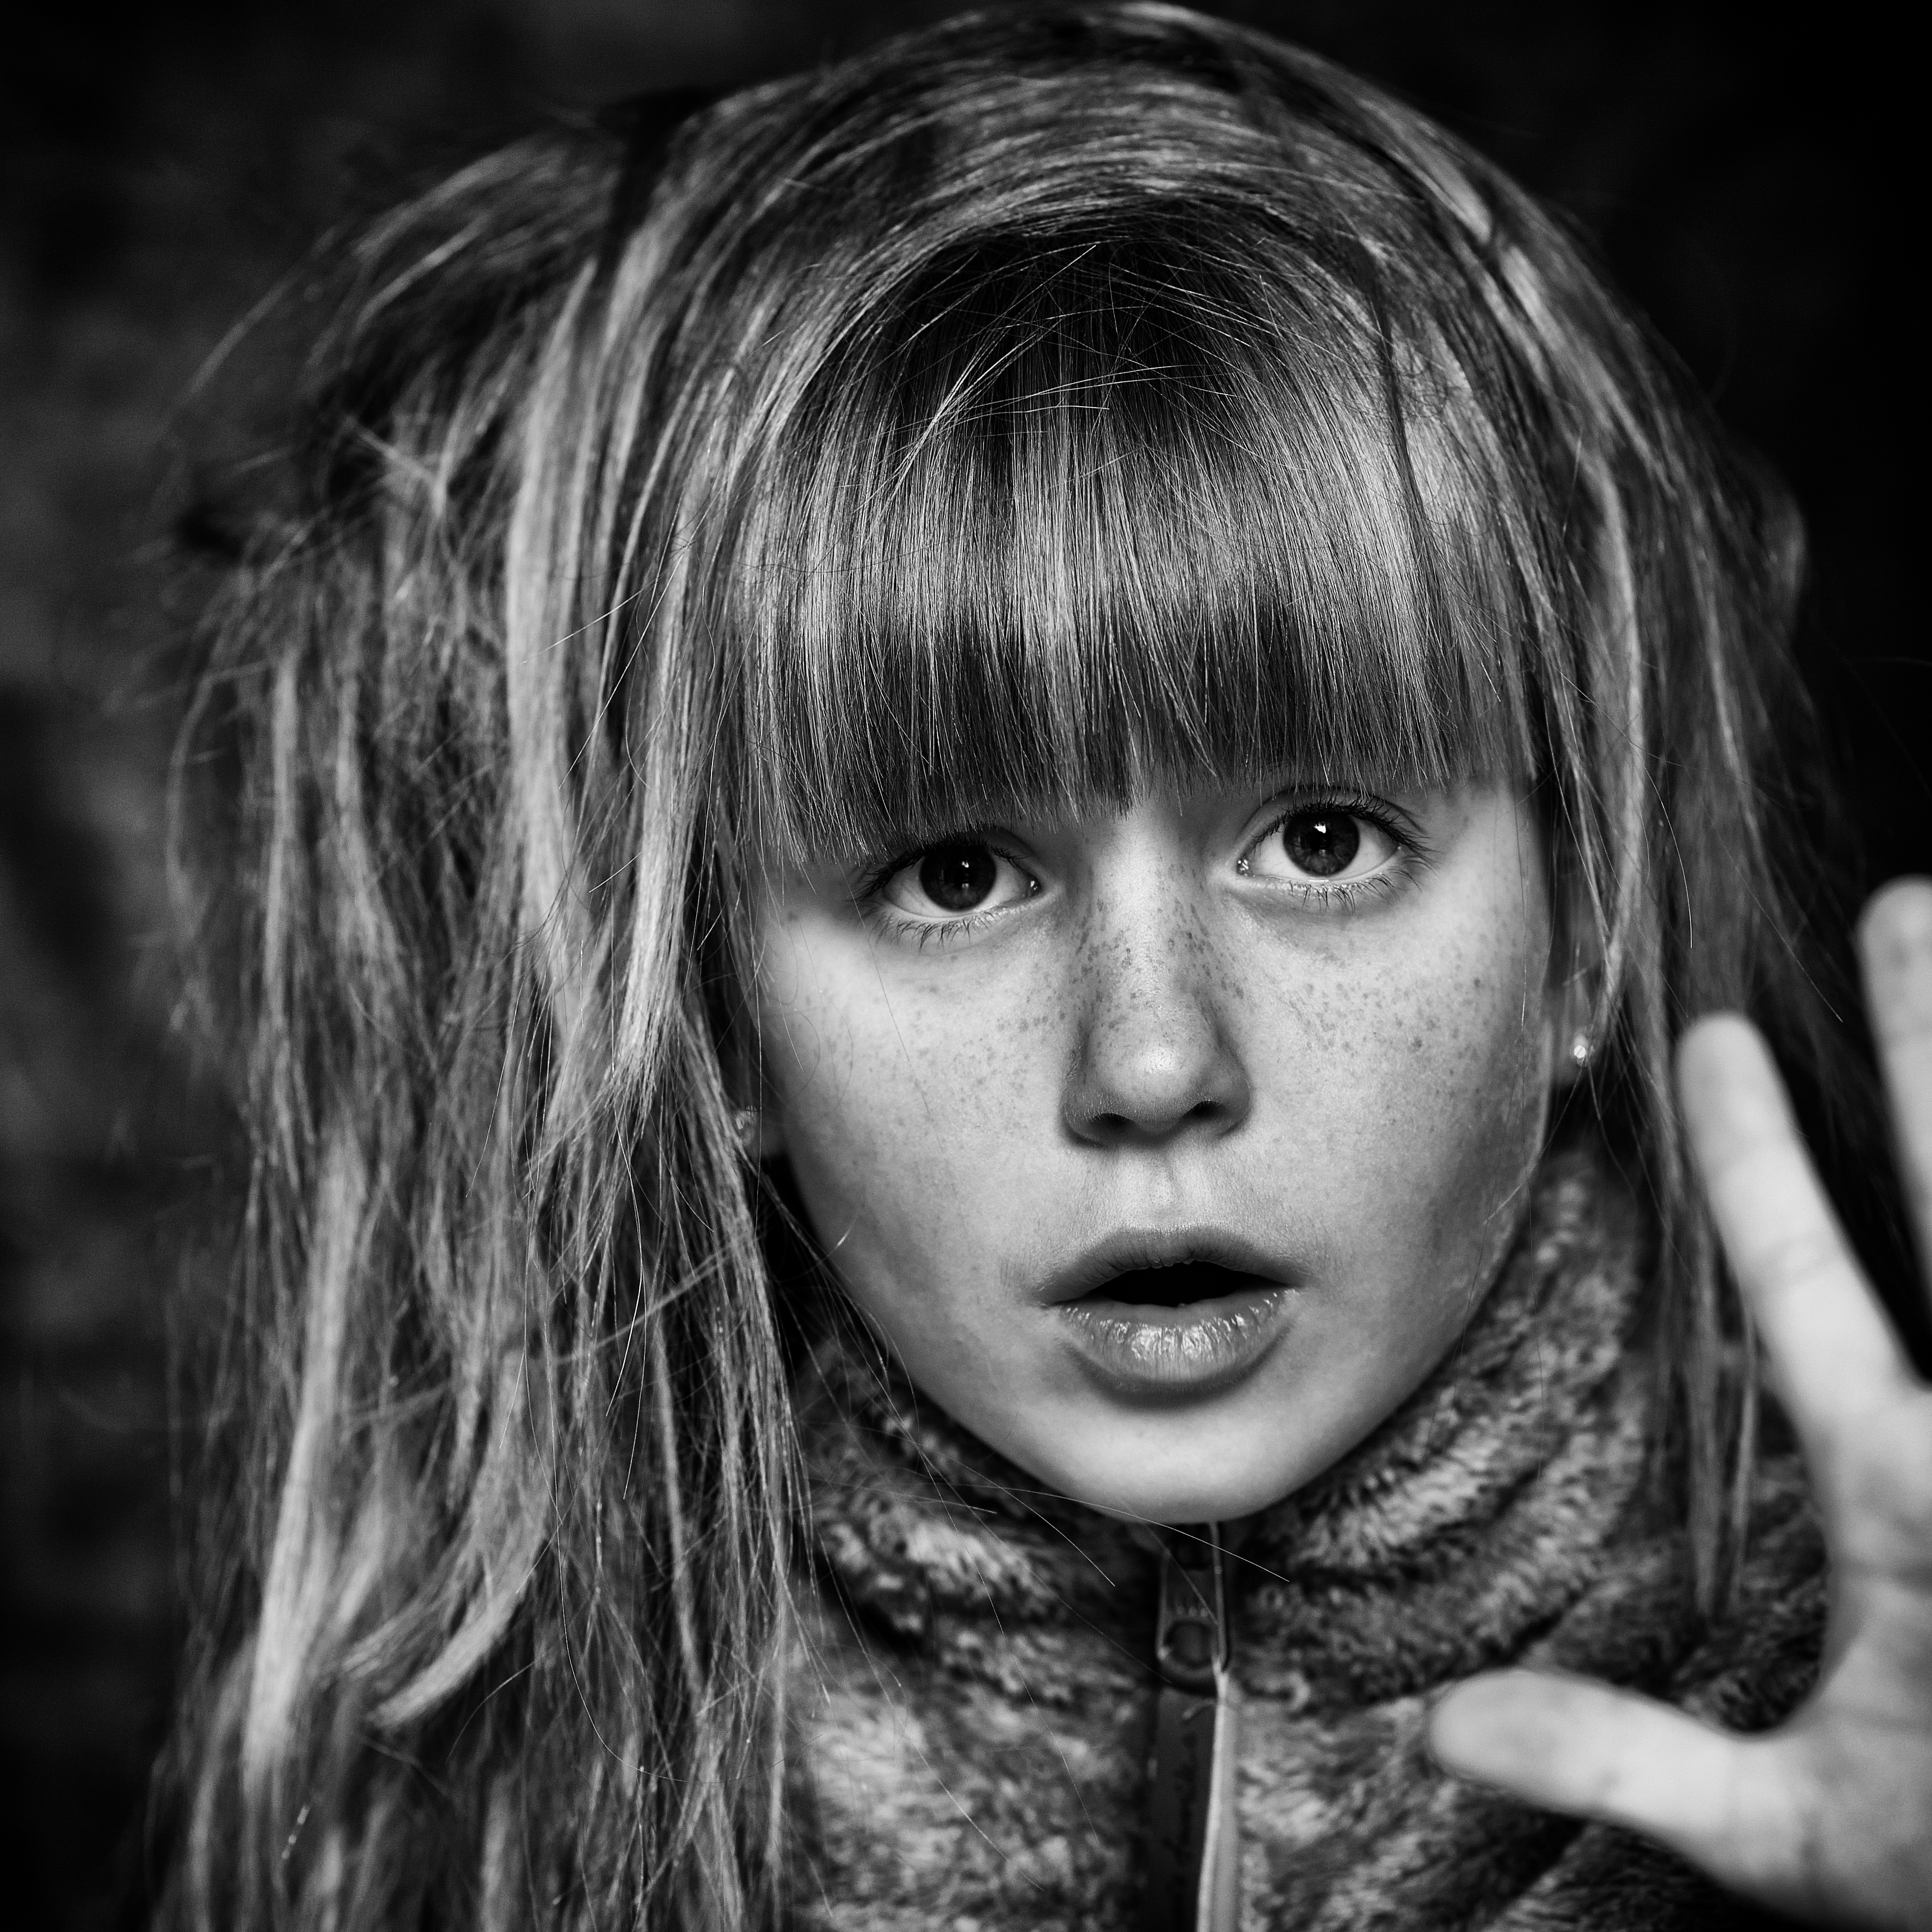
person, black and white, girl, hair, photography, view, portrait, model, child, black, monochrome, facial expression, hairstyle, long hair, close up, face, nose, eye, head, beauty, stop, organ, character, emotion, photo shoot, containing, black and white recording, brown hair, monochrome photography, portrait photography